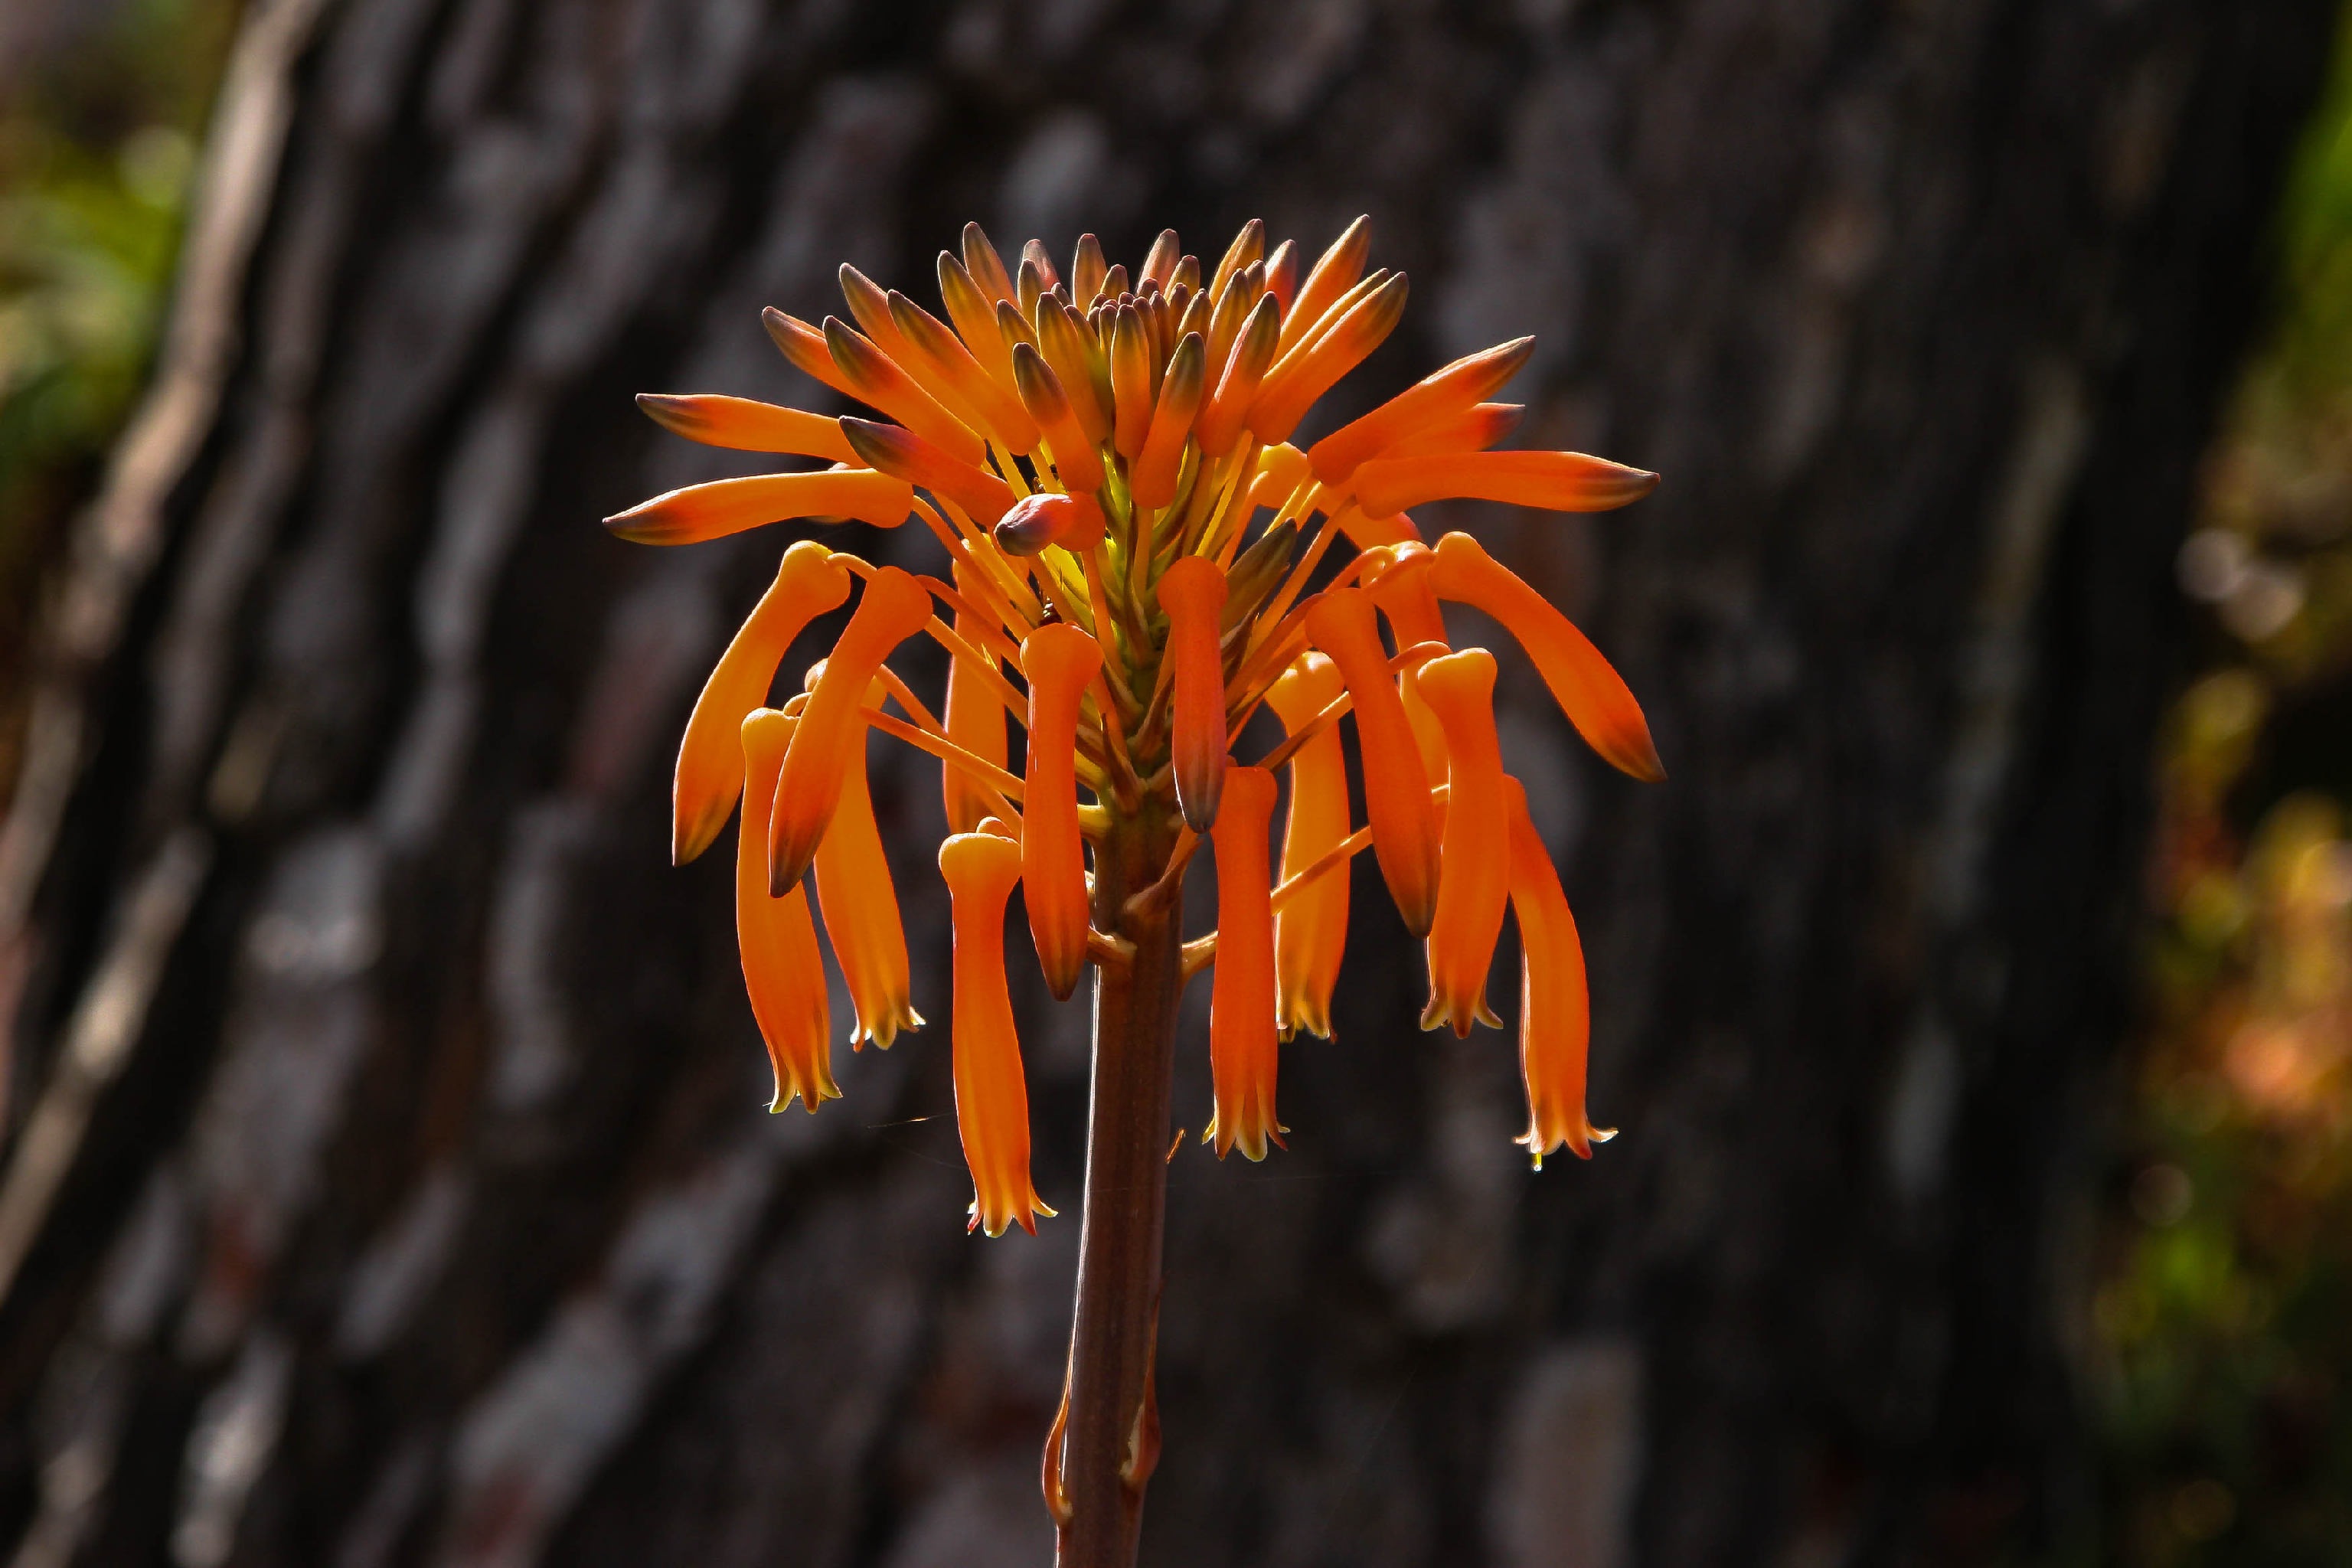
nature, blossom, plant, leaf, flower, bloom, orange, spring, mediterranean, autumn, botany, yellow, flora, wildflower, close up, spain, aloe, mallorca, macro photography, inflorescence, flowering plant, balearic islands, plant stem, land plant